Portsbridge Creek

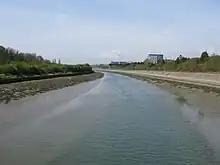
Part of Portsbridge Creek with the tide half in

Portsbridge Creek, known officially as Portsea Creek, formerly as "Portsea Lake" and informally as "Ports Creek", "Port Creek", "Portcreek" and "Canal Creek", is a tidal waterway just off the southern coast of England that runs between Portsea Island and the mainland from Langstone Harbour to Tipner Lake.